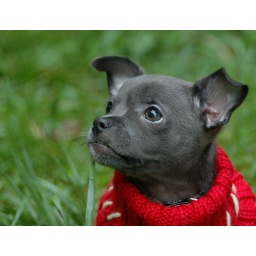
bella blue in red